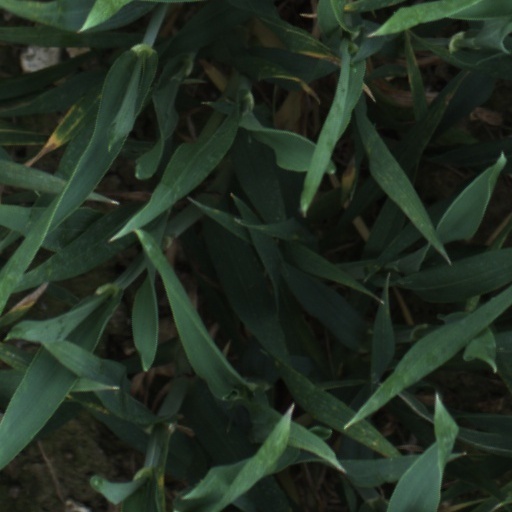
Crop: wheat